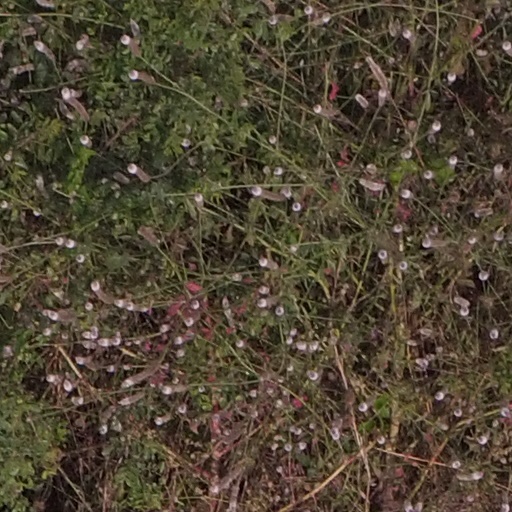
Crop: maize; corn